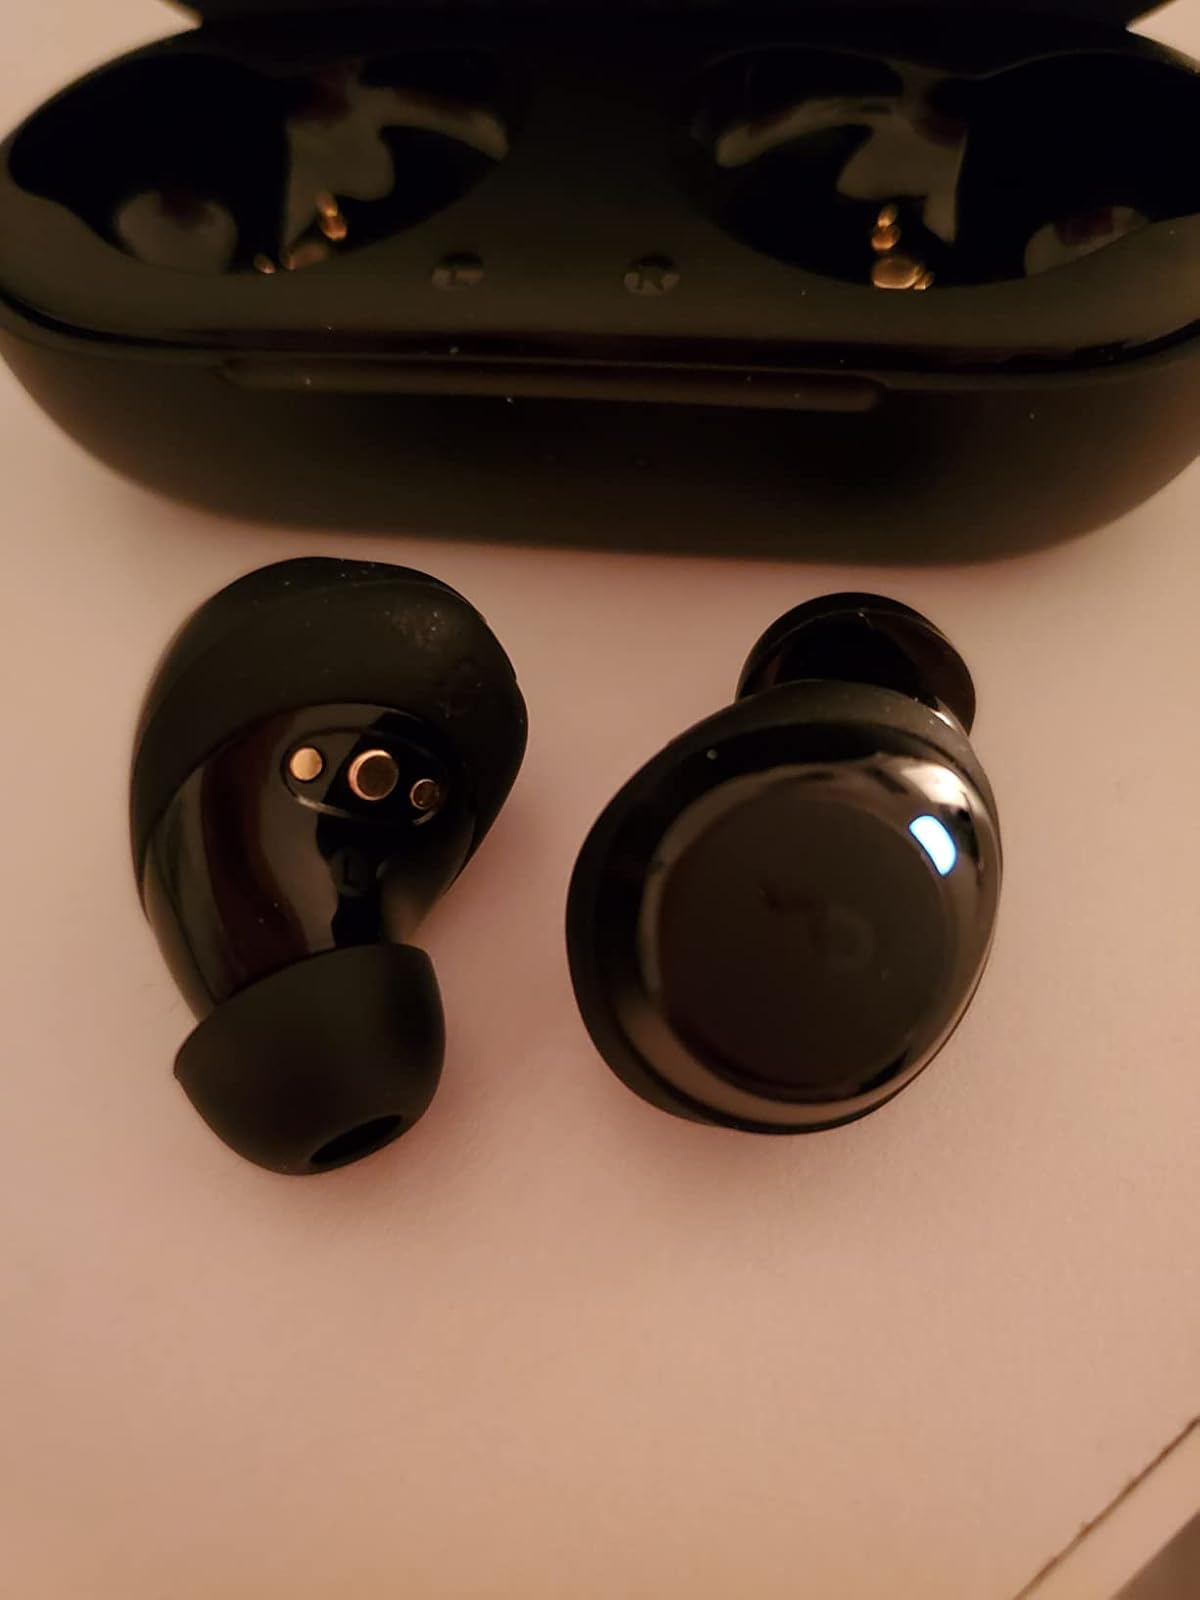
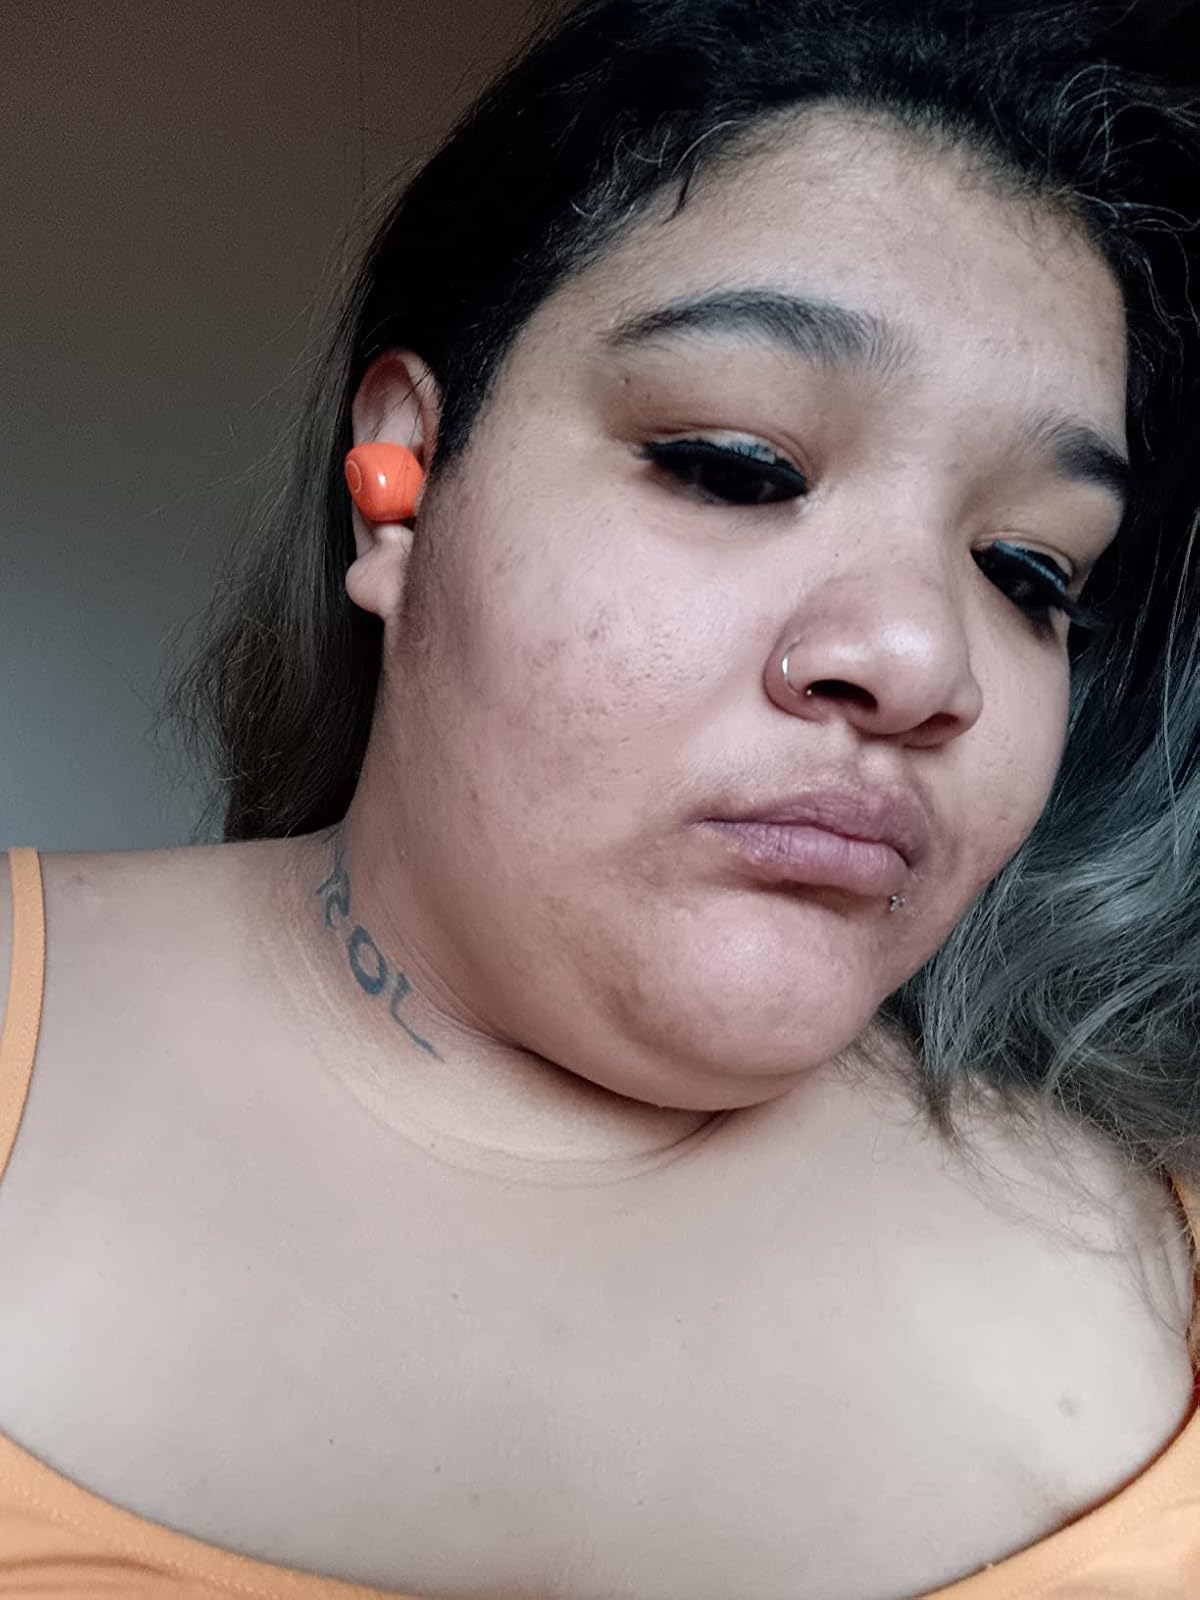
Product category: earbuds
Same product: no